Windy Point/Windy Flats

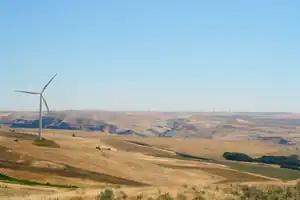
A partial view of the Windy Points/Windy Flats project. Hundreds of windmills can be seen in the background.

The Windy Point/Windy Flats project is located in Goldendale, Washington, along the Columbia River some east of Portland, Oregon, south of Yakima, Washington, and west of the Tri-Cities. The terrain is generally rolling with an elevation of at the airport.